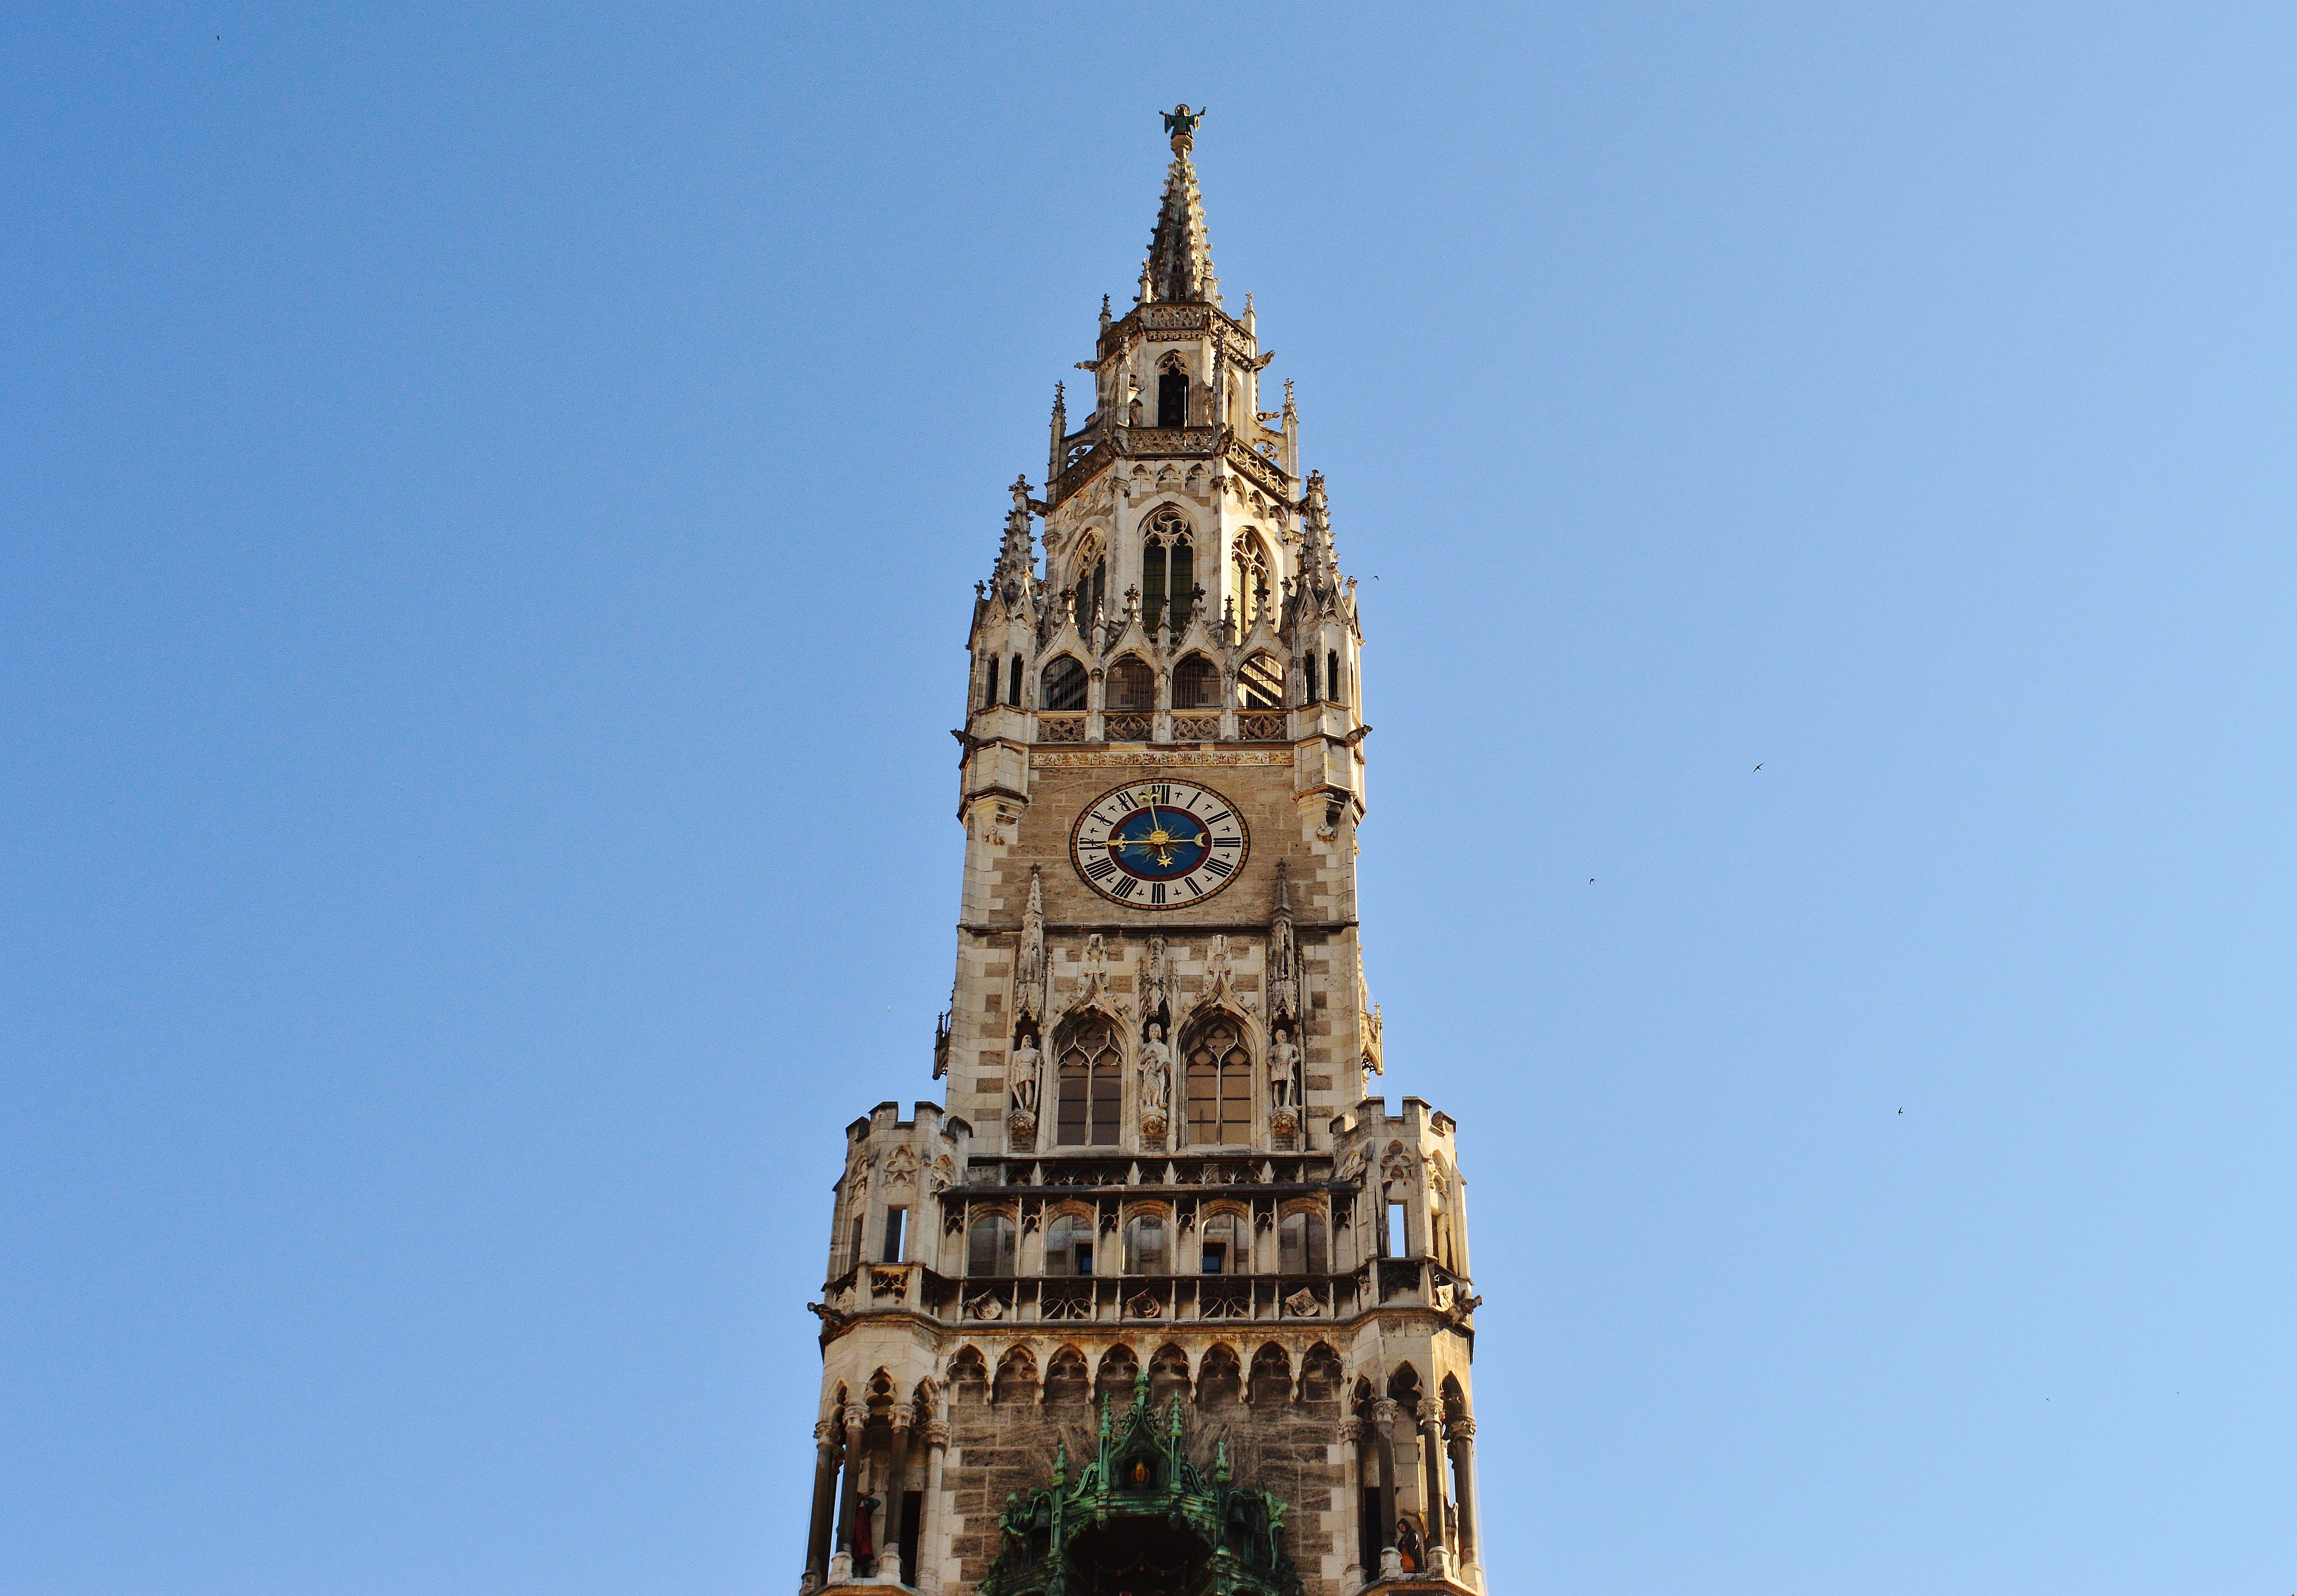
tower, landmark, cathedral, place of worship, clock tower, bell tower, spire, steeple, munich, marienplatz, town hall